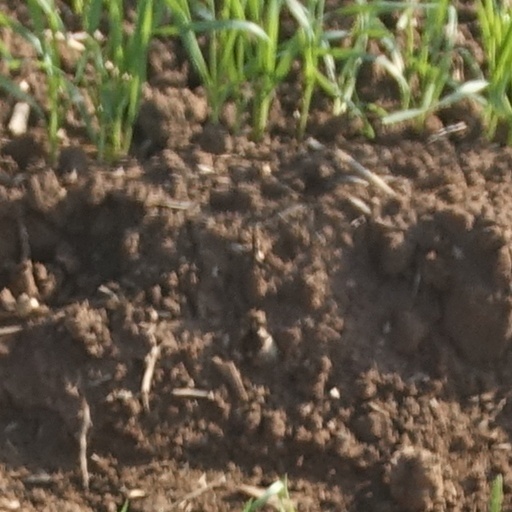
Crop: wheat